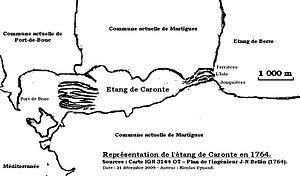
Représentation de l'étang de Caronte en 1764.
L’étang de Caronte est un ancien étang des Bouches-du-Rhône reliant la mer Méditerranée à l'étang de Berre et Martigues à Port-de-Bouc. Il s'est formé il y a environ 8 000 ans. À la confluence des courants limoneux de l'étang de Berre et des eaux marines, il semble avoir présenté un site très favorable à la formation d'un important bouchon vaseux. Ces dépôts de vase semblent avoir largement comblé l'étang au cours de la période historique. Il semble que l'étang ait cependant subi plusieurs cycles de remblaiement ou de creusement selon les activités humaines du moment.